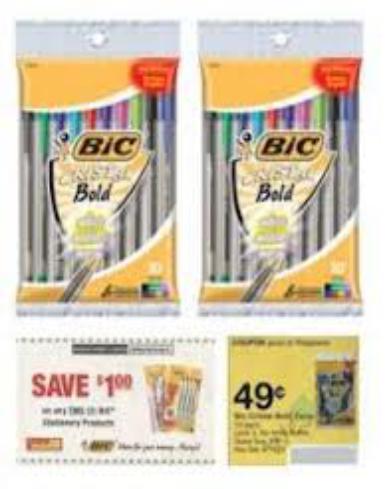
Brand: bic cristal
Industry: Necessities